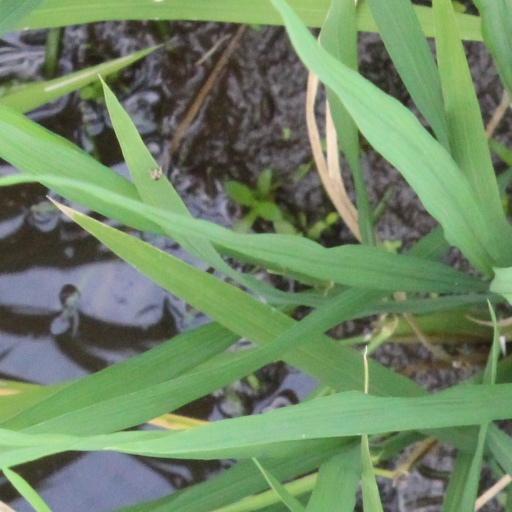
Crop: rice